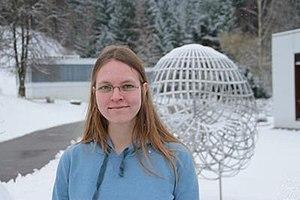
Lisa Sauermann, née le 25 septembre 1992 à Dresde, est une mathématicienne allemande.